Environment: real
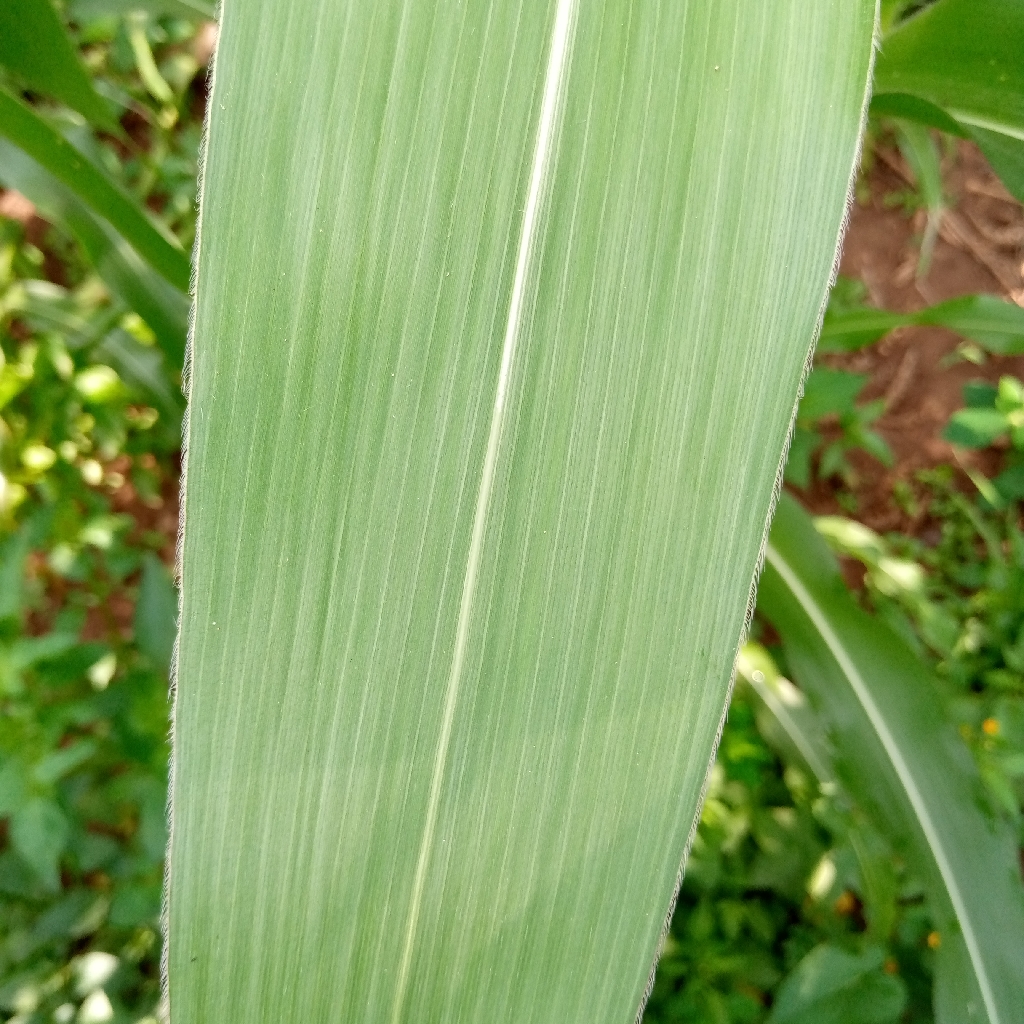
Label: healthy